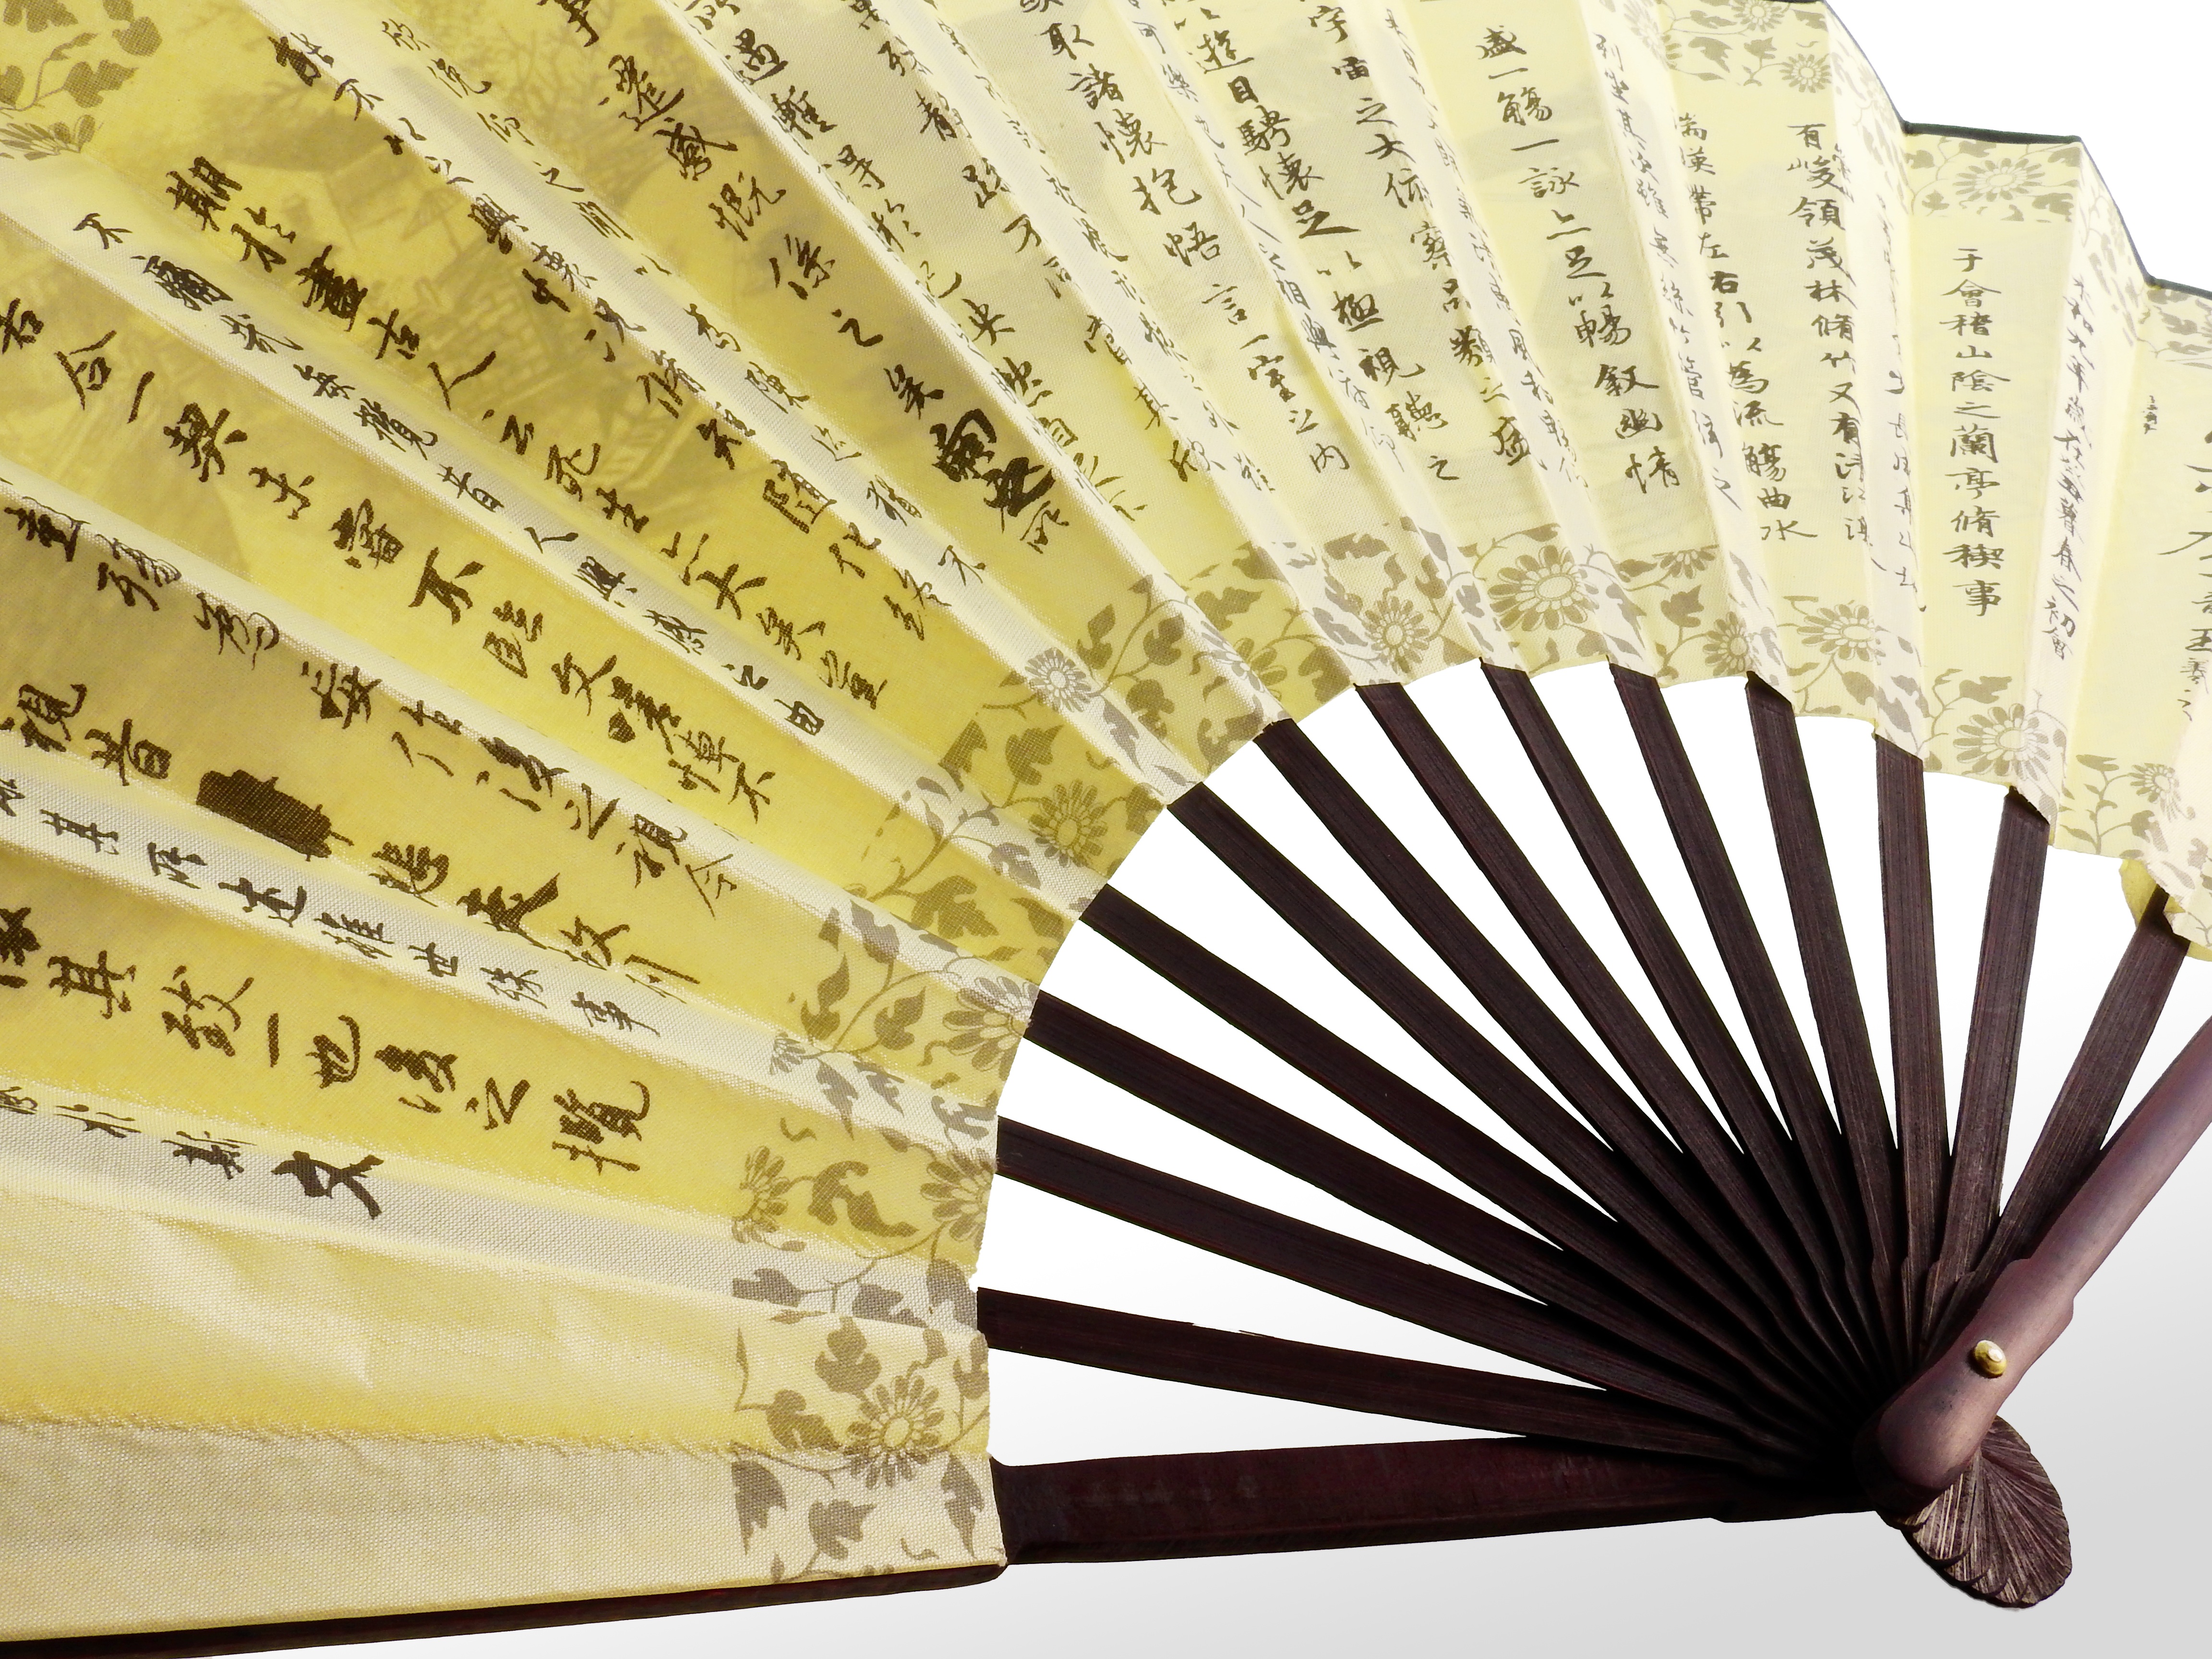
asia, craft, paper, deco, interior design, font, background, wallpaper, china, characters, subjects, arts crafts, hand labor, hand painted, fashion accessory, hand fan